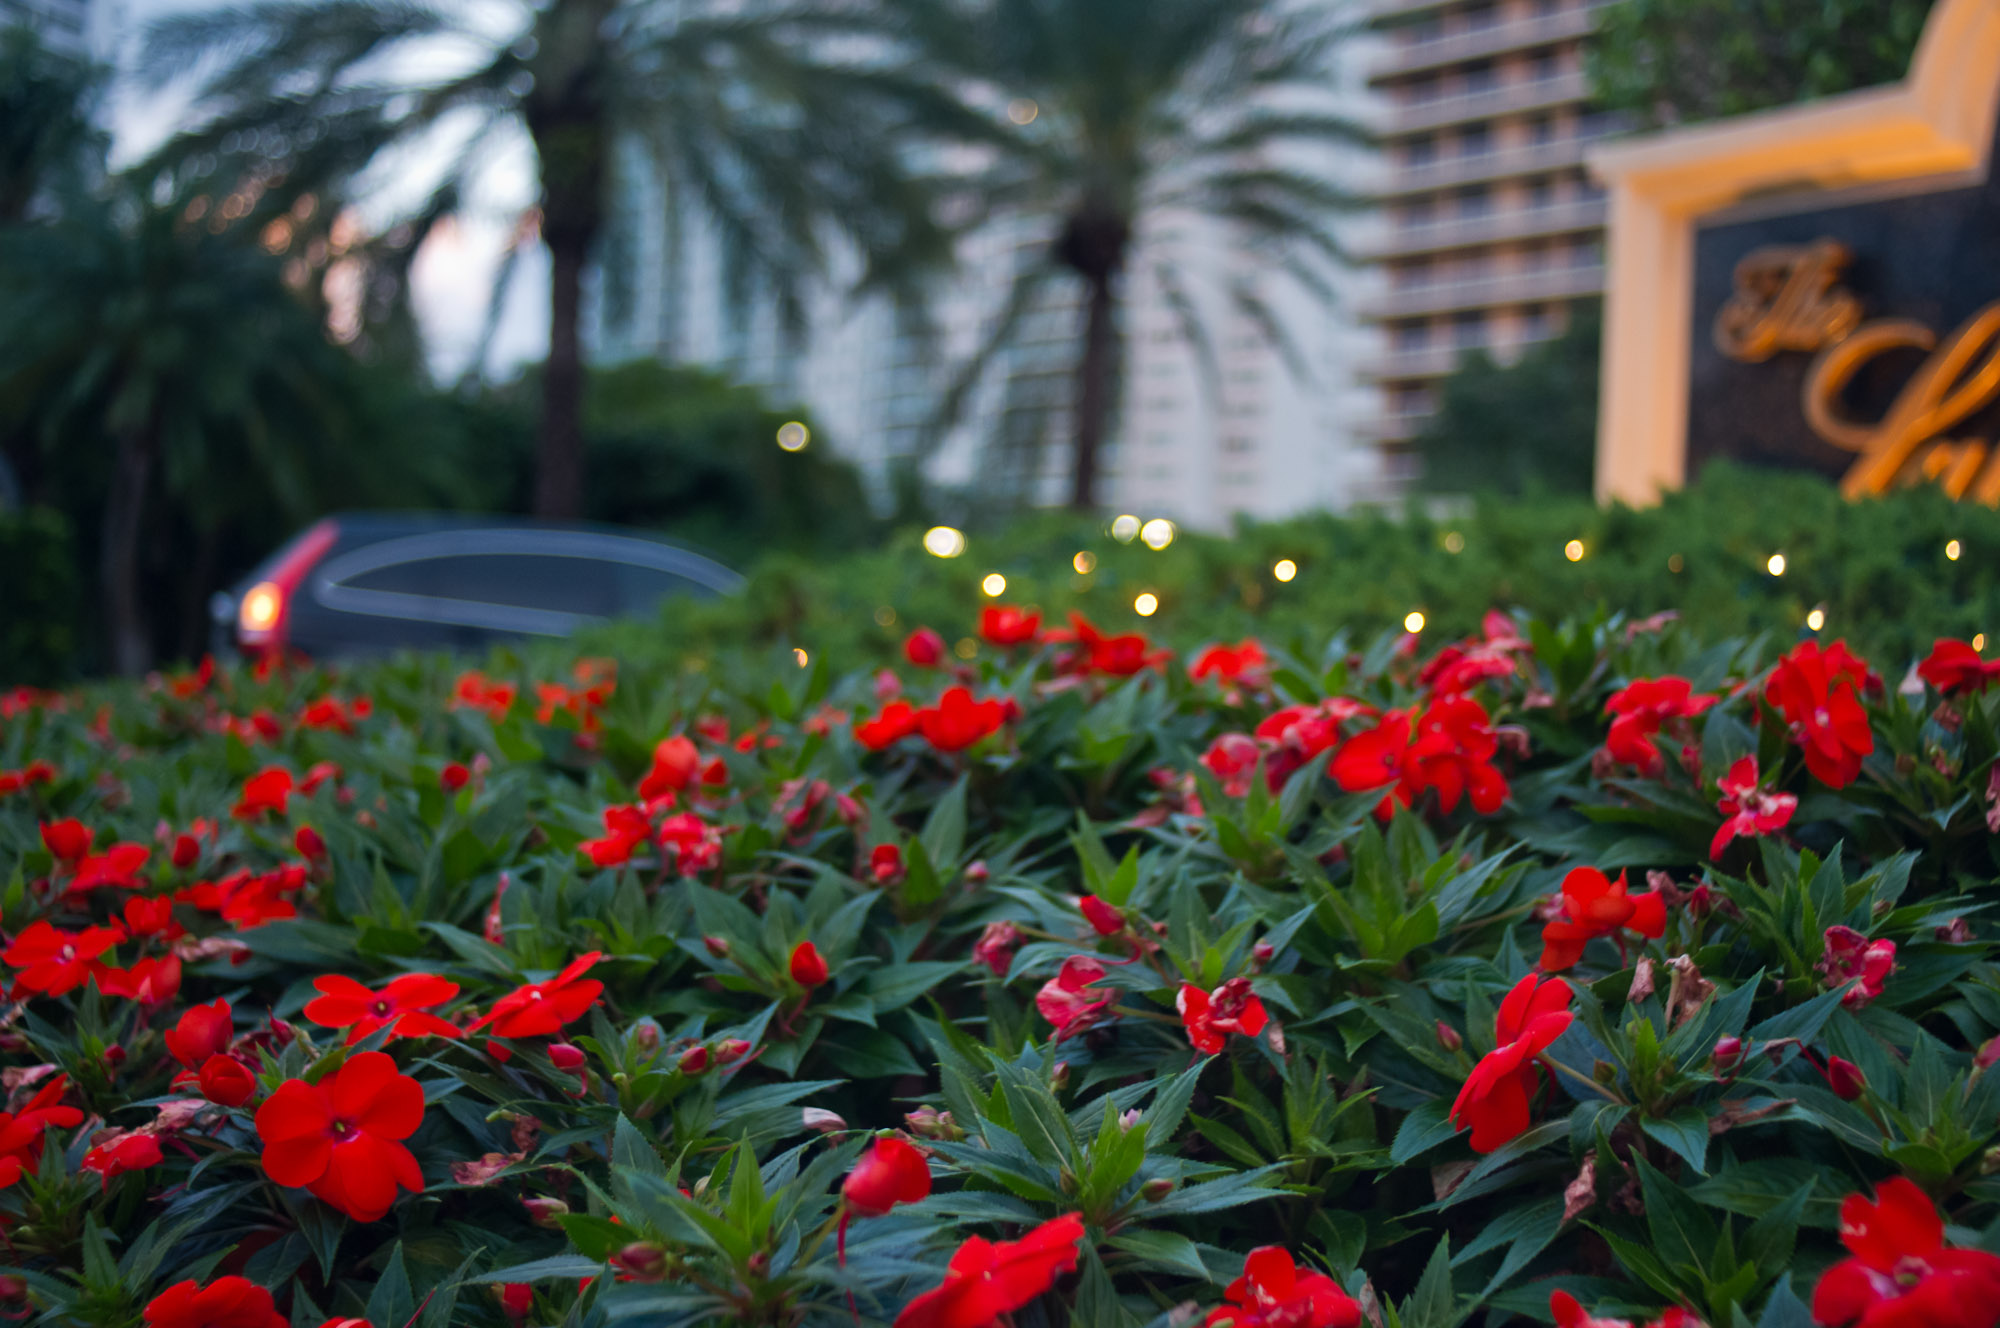
nature, grass, light, bokeh, plant, lawn, leaf, flower, building, evening, green, red, palm, backyard, botany, garden, flora, wildflower, 2013, shrub, miami, yard, aventura, flowering plant, land plant